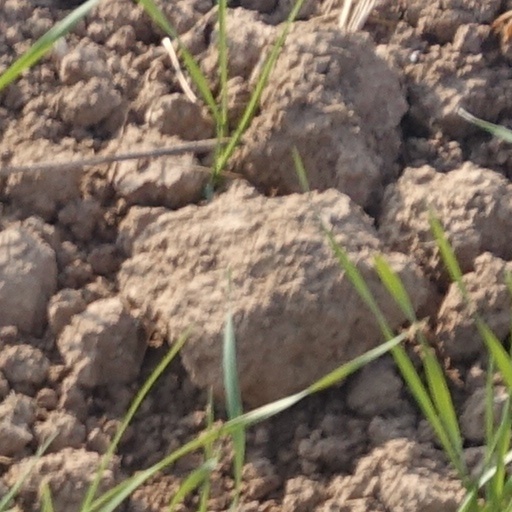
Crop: wheat